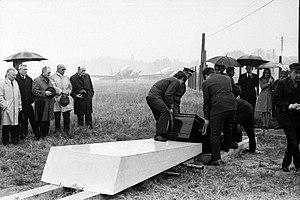
Aérodrome de Montaudran. 21 avril 1972. Au 1er plan des hommes sont en train de mettre le cercueil de Didier Daurat dans la caveau
Didier Daurat, né le 2 janvier 1891 à Montreuil-sous-Bois et mort le 2 décembre 1969 à Toulouse, est un pionnier de l'aviation française, figure marquante de la grande aventure de l'Aéropostale, il inaugurera notamment pour le compte de la Société des lignes aériennes Latécoère la ligne postale régulière Toulouse – Rabat, le 1ᵉʳ septembre 1919.